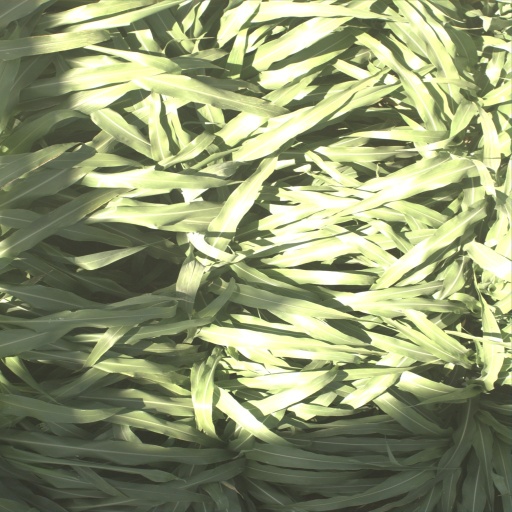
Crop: sorghum